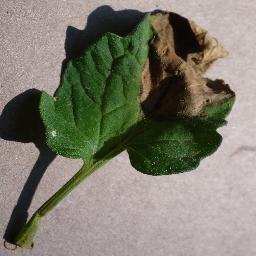
Label: Tomato___Late_blight